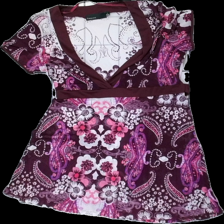
View: front
Type: T-shirt
Category: Ladies
Brand: Kappahl
Colors: White, Purple, Pink
Material: 100% nylone
Pattern: Floral print
Cut: Regular
Size: L
Season: All
Damage location: middle center
Damage 2 location: middle left
Damage 3 location: bottom right
Price range: 50-100
Recommended usage: Reuse
Description: t-shirt med blommor och andra mönster över hela + band i midjan